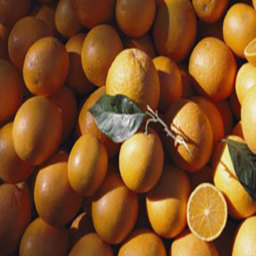
Label: Orange